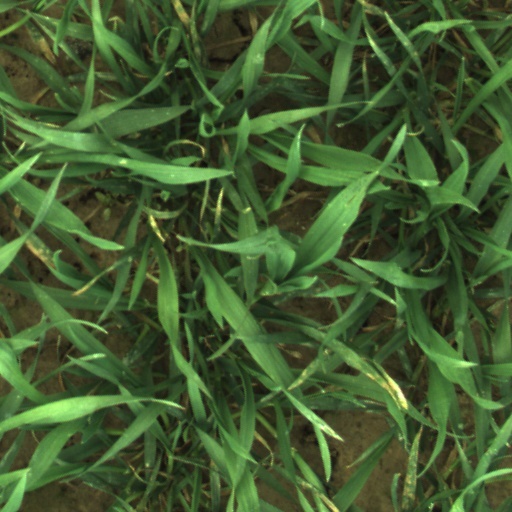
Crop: wheat